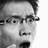
Emotion: surprise